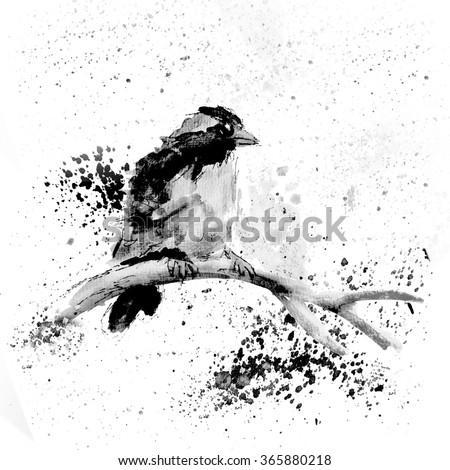
bird on a branch in ink and watercolor on paper with splashes and blots .